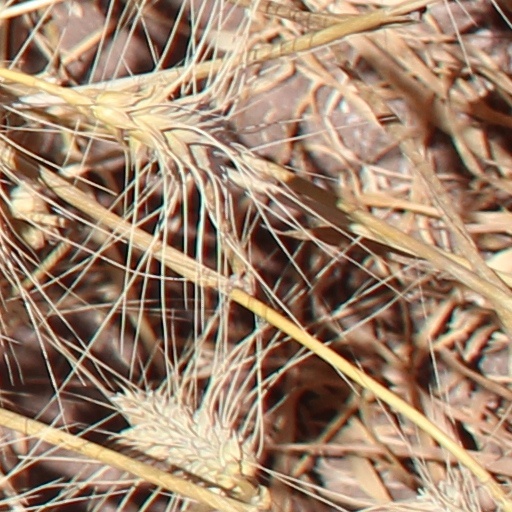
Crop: wheat